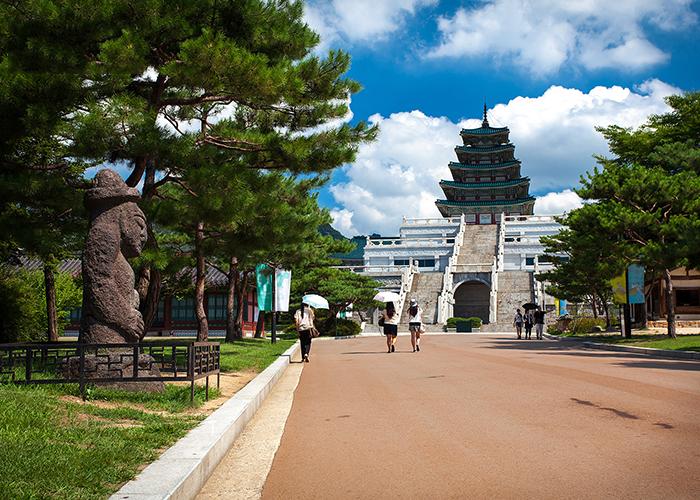
có một vài người đang đi bộ ở trên đường